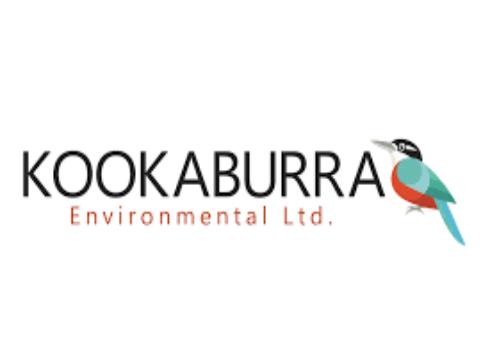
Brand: kookaburra
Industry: Clothes